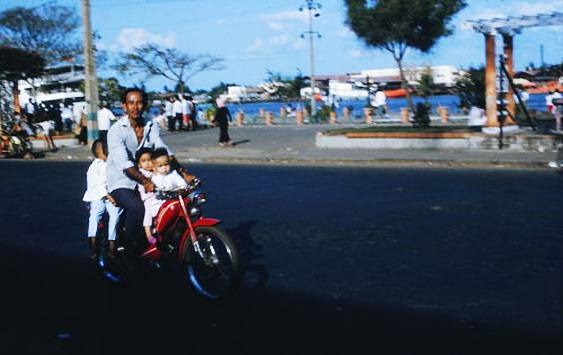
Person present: Yes